Weston, Sabah

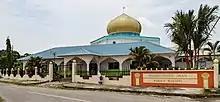
Masjid Nurul Iman, a mosque in Weston.

Parts of the Padas River estuary are protected as Weston Wetland Park (WWP). The wetland is one of the largest estuarine habitats in the northern part of Borneo. The wetland biotope is a retreat area for proboscis monkeys.